Vlad the Impaler

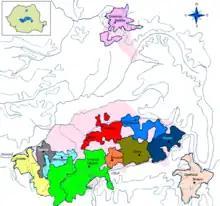
Medieval seats (or administrative units) of the Transylvanian Saxons

Ladislaus V of Hungary had Ladislaus Hunyadi executed on 16March 1457. Hunyadi's mother, Elizabeth Szilágyi, and her brother, Michael Szilágyi, stirred up a rebellion against the king. Taking advantage of the civil war in Hungary, Vlad assisted Stephen, son of BogdanII of Moldavia, in his move to seize Moldavia in June 1457. Vlad also broke into Transylvania and plundered the villages around Brașov and Sibiu. The earliest German stories about Vlad recounted that he had carried "men, women, children" from a Saxon village to Wallachia and had them impaled. Since the Transylvanian Saxons remained loyal to the king, Vlad's attack against them strengthened the position of the Szilágyis.